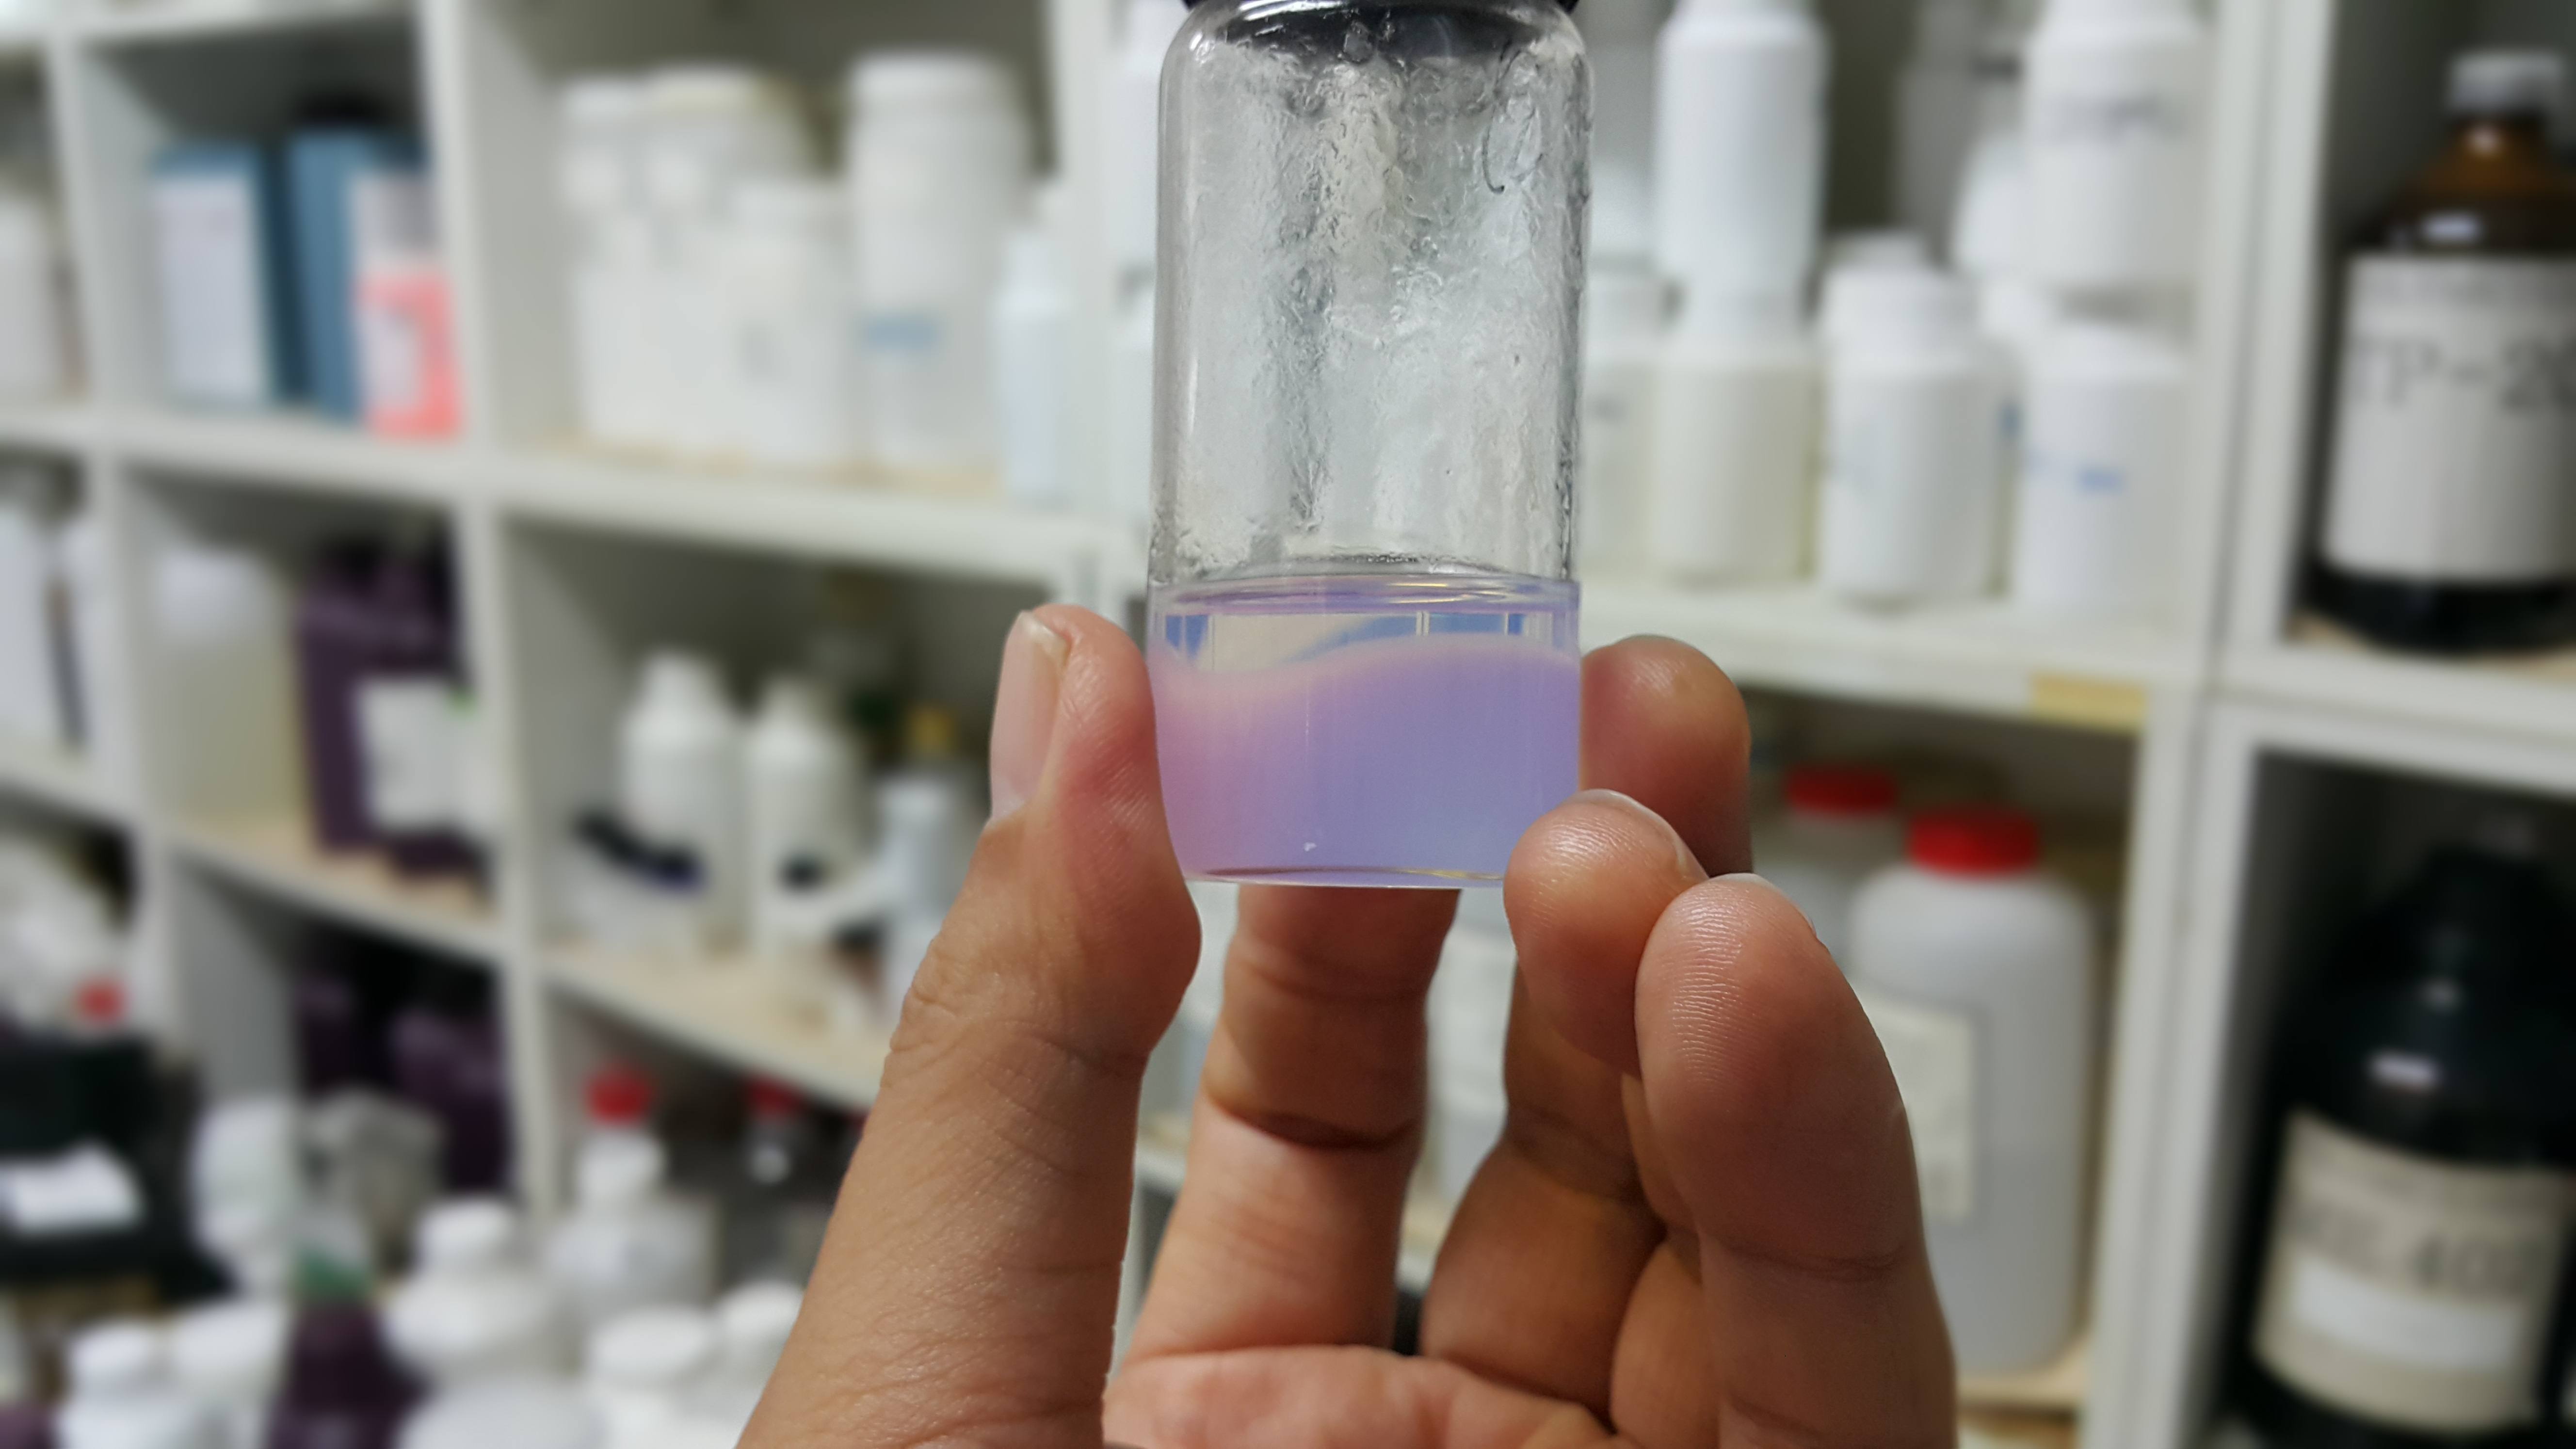
hand, white, finger, color, nail, alcohol, nail polish, skin, beauty, cosmetics, chemistry, nail care, synthetic, sol gel